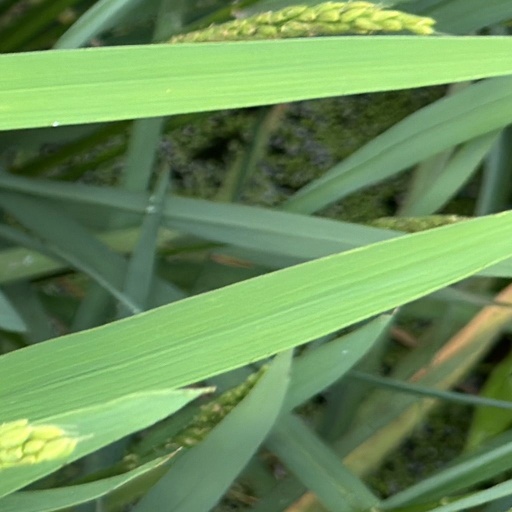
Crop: rice